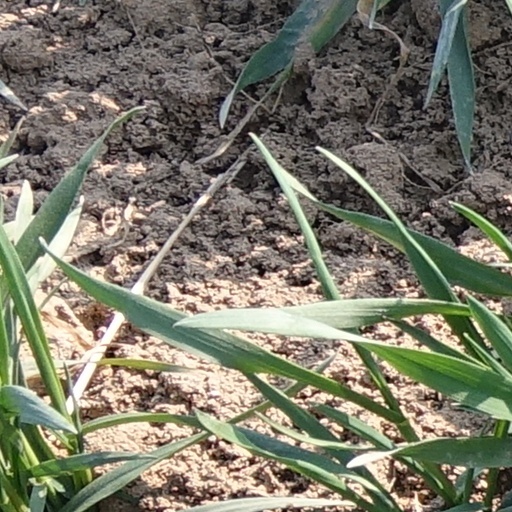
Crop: wheat